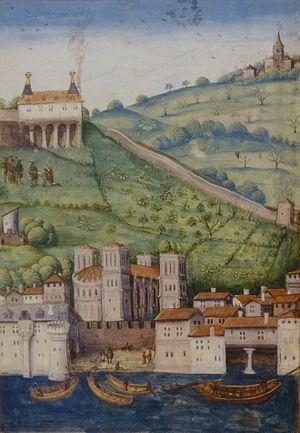
Vue de Lyon en 1523, par Pierre Sala. - La scène avec des personnages évoque la visite que fit François 1er à Pierre Sala.
Le site de l'Antiquaille est un quartier de la colline de Fourvière. Il domine la ville de Lyon, en particulier la primatiale Saint Jean-Baptiste et la partie de la ville située sur la rive droite de la Saône, qui correspond à ce qu'on appelle aujourd'hui le Vieux Lyon. Habité dès l'antiquité, il tombe en ruine au début du Moyen Âge et les vestiges romains se perdent sous la terre et la végétation. L'urbanisation reprend à la Renaissance et les lyonnais redécouvrent progressivement sur le site toute une série de vestiges romains qui donnent son nom au lieu.
La Renaissance à Lyon concerne l'histoire de la cité lyonnaise durant la Renaissance.
L’histoire des arts à Lyon est l'étude de l'ensemble des arts pratiqués dans la ville de Lyon depuis son origine jusqu'à nos jours. Cet article traite ainsi des beaux-arts et de la musique, mais pas de ce qui touche à l'architecture, traité dans l'article Histoire urbaine de Lyon.